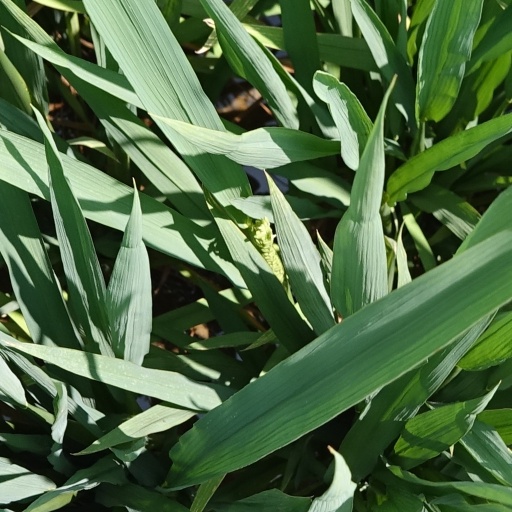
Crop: rice